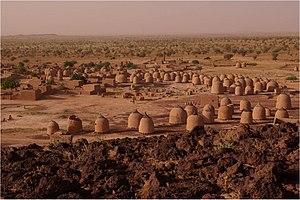
Village de Jaja, commune rurale de Bambeye, département de Tahoua, région de Tahoua, Niger.